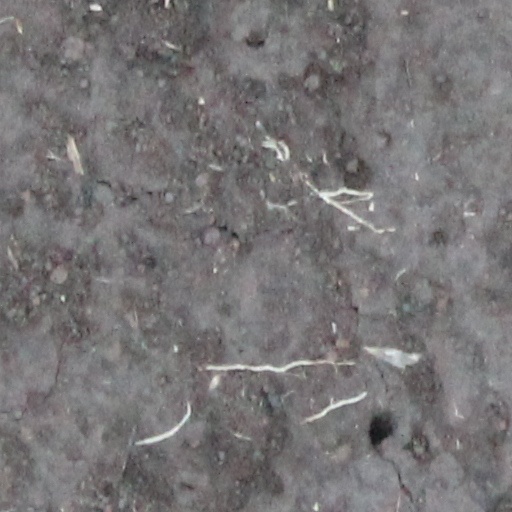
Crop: wheat